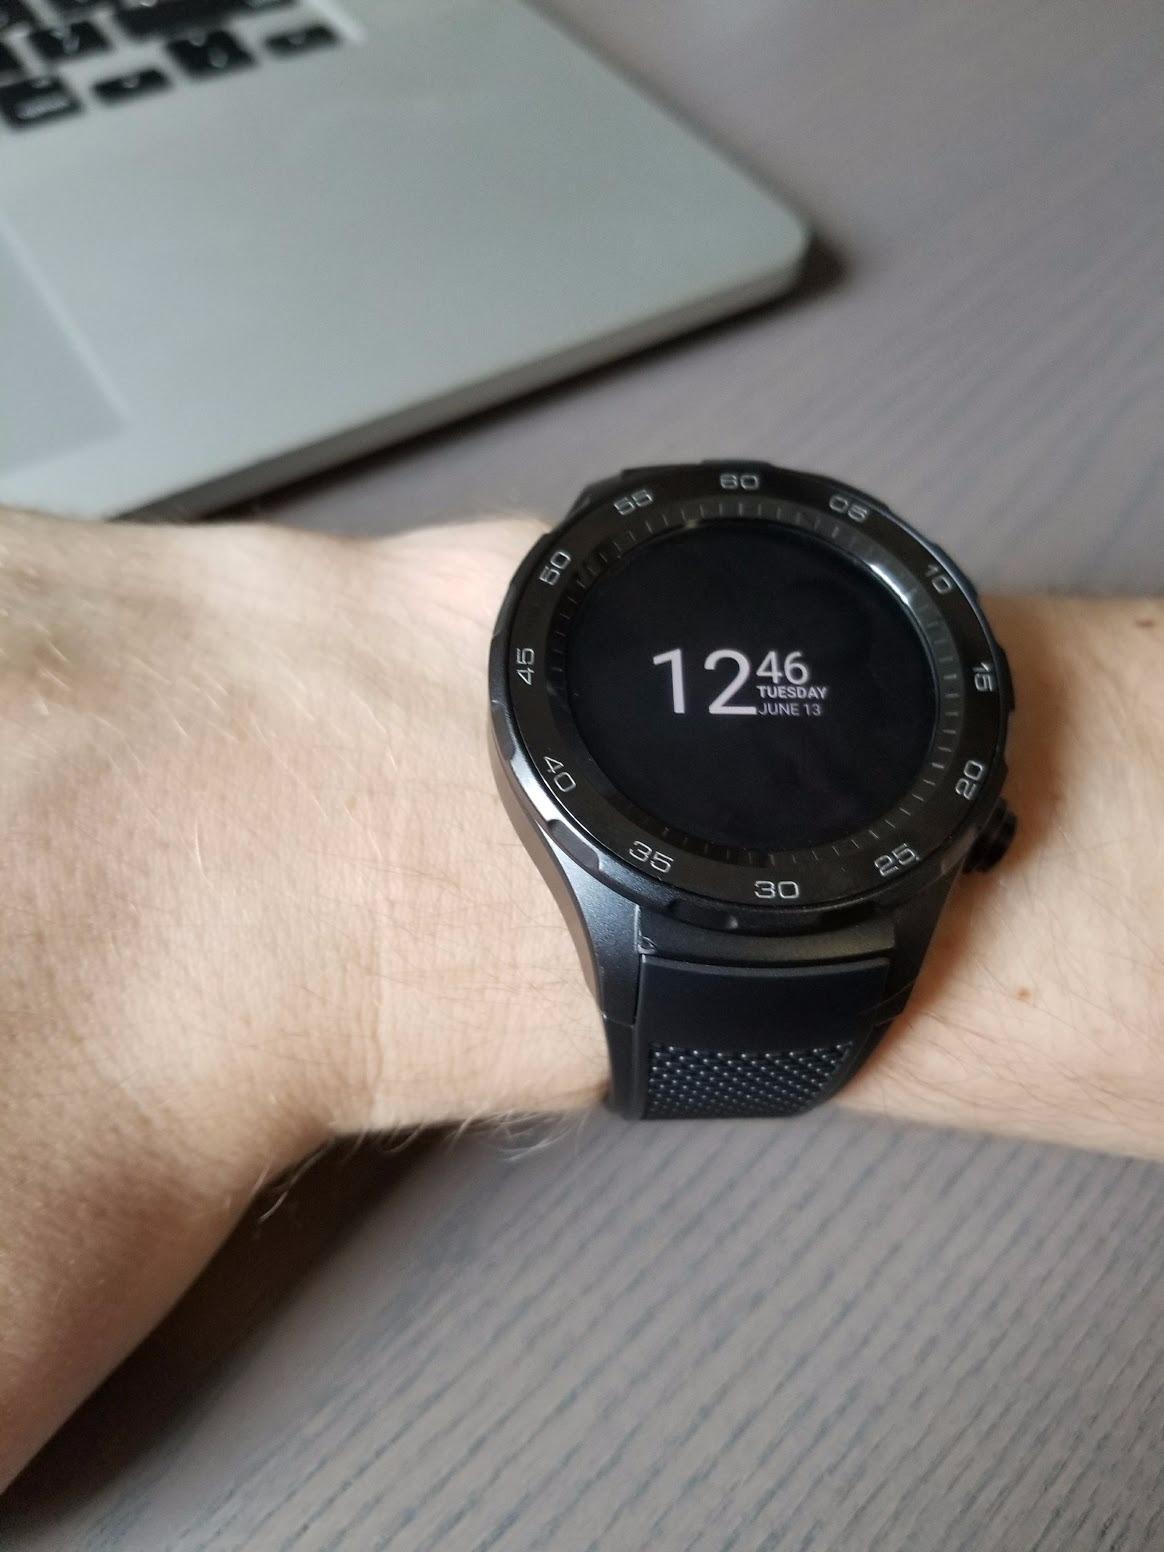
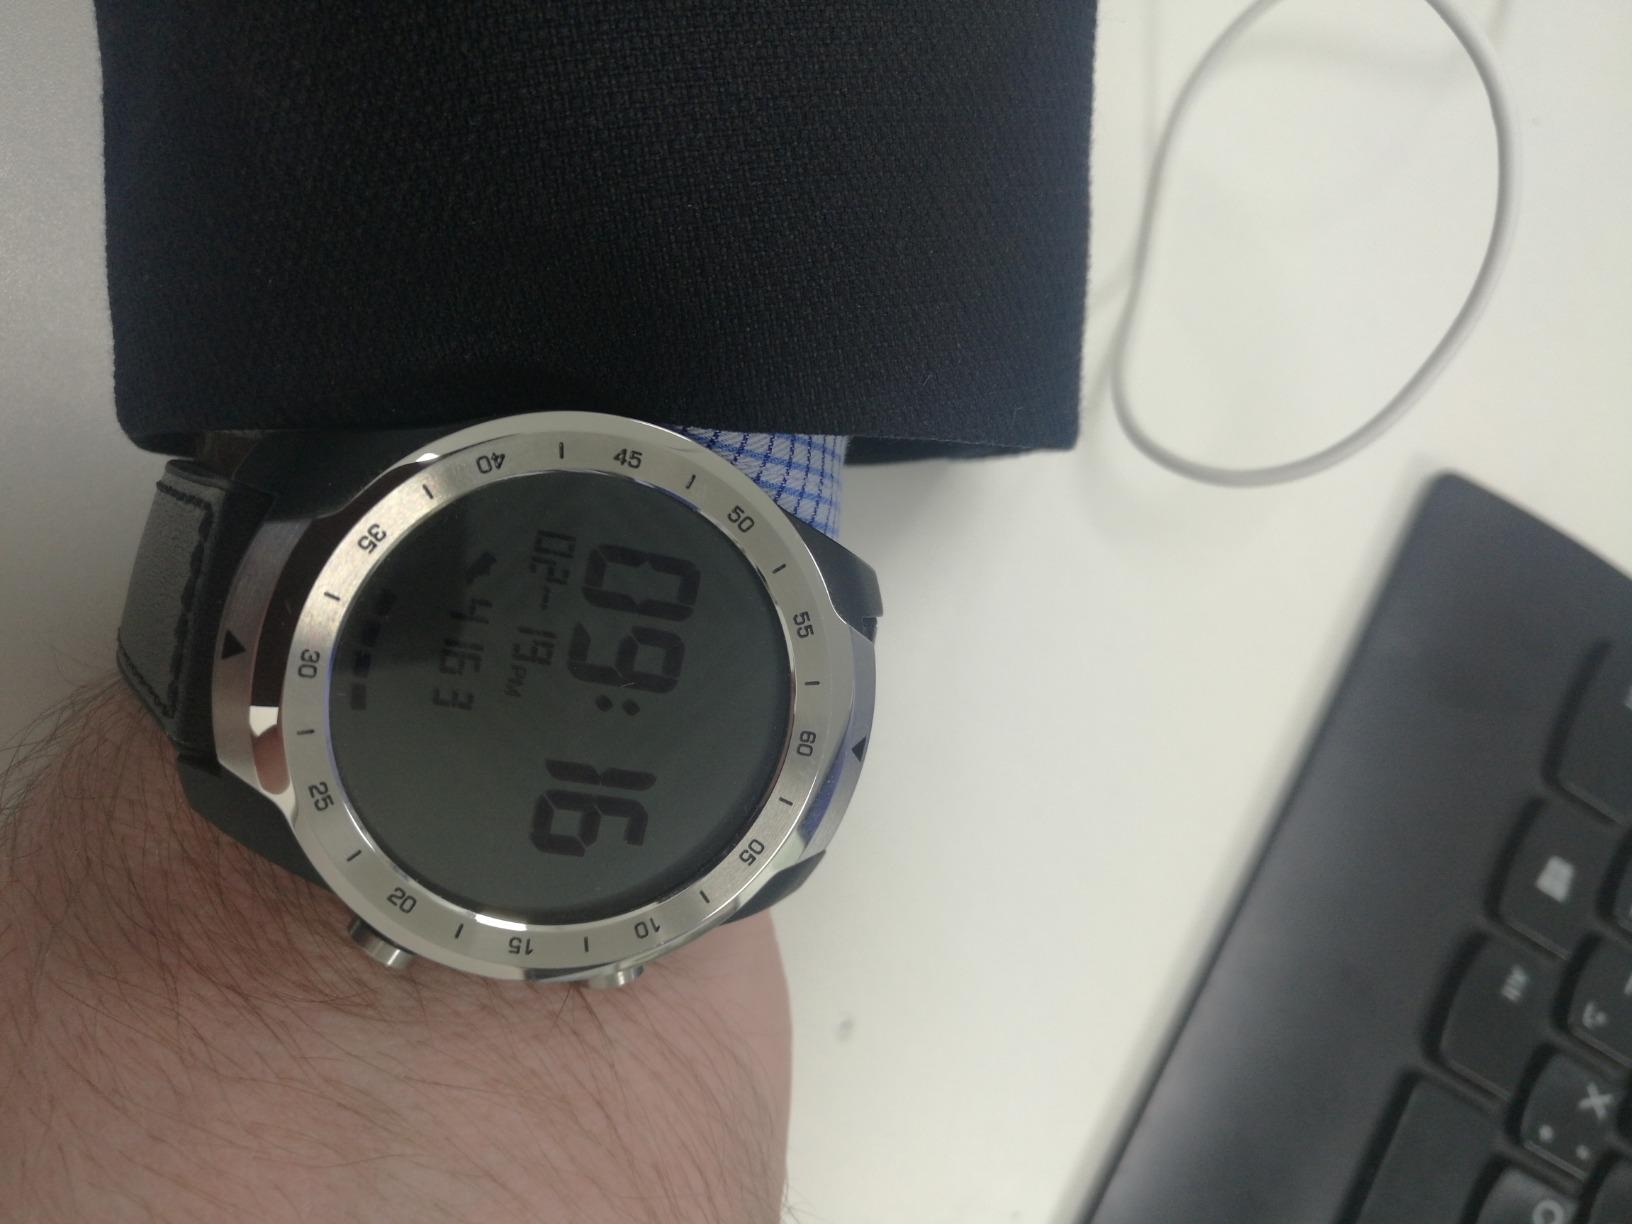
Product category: smartwatch
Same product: no